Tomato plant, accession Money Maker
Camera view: bottom (45 deg); turntable rotation: 30 degrees
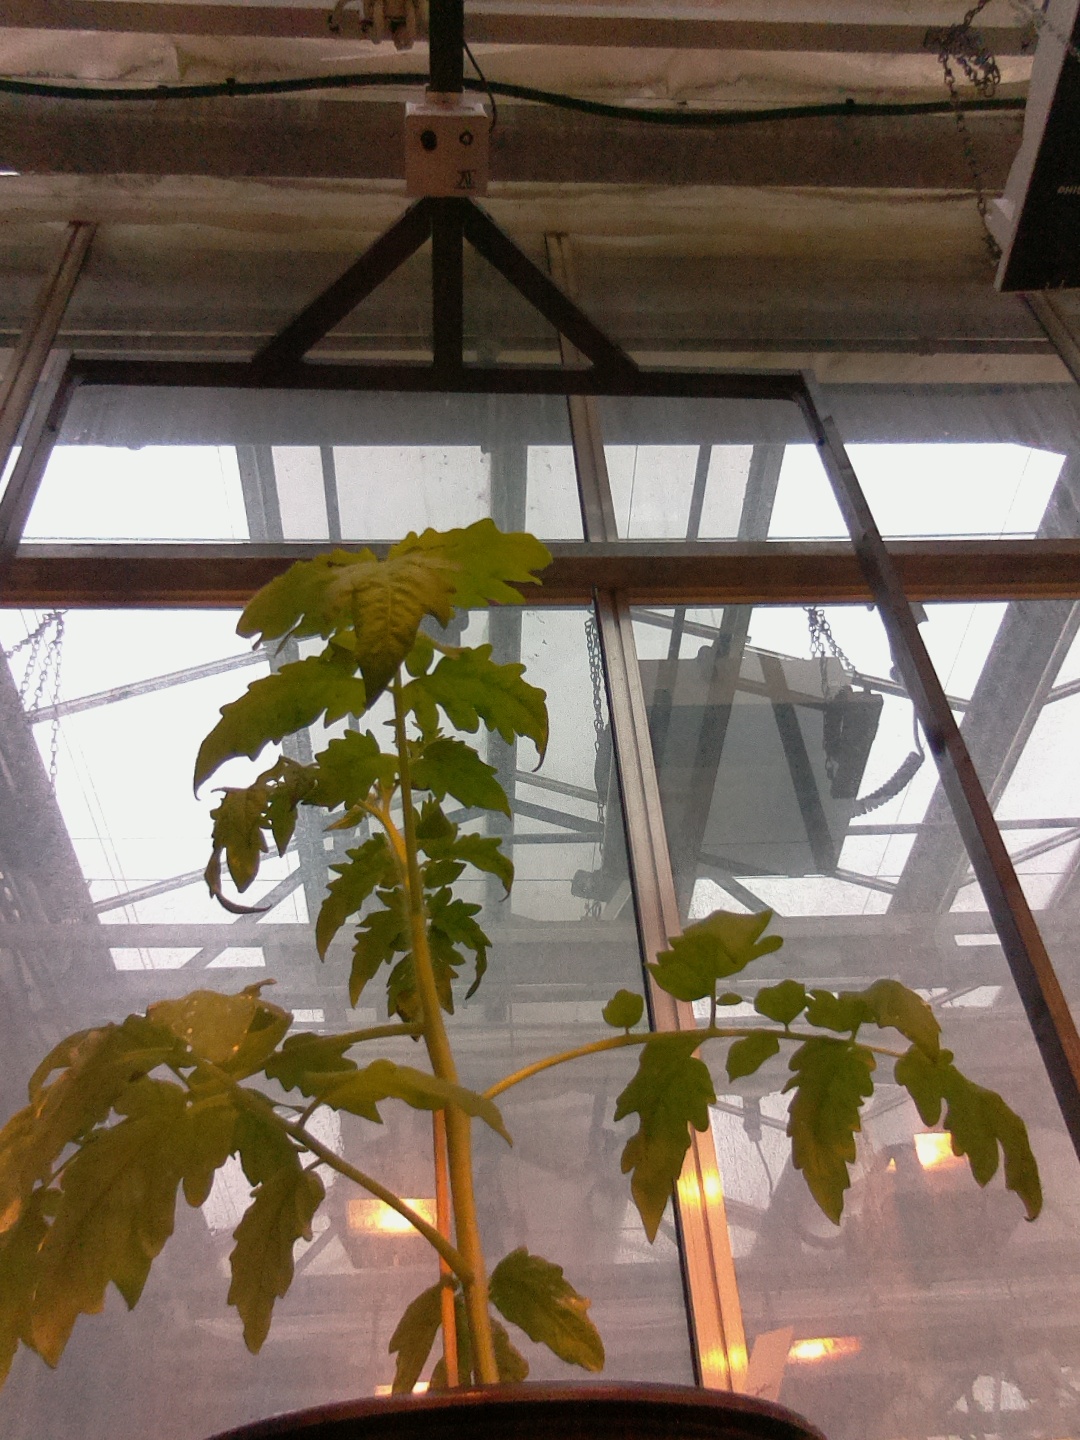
BBCH growth stage 14: 8 of true leaves visible